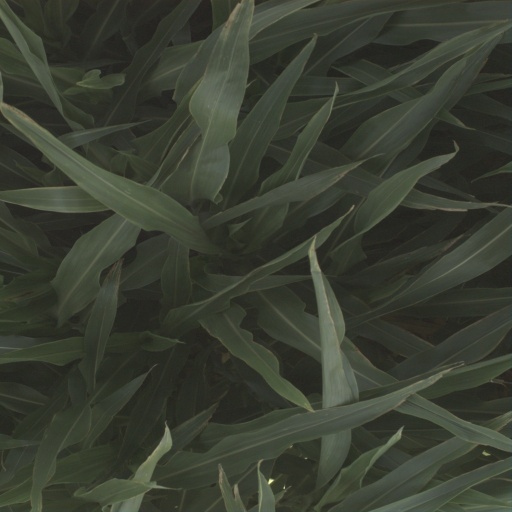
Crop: sorghum